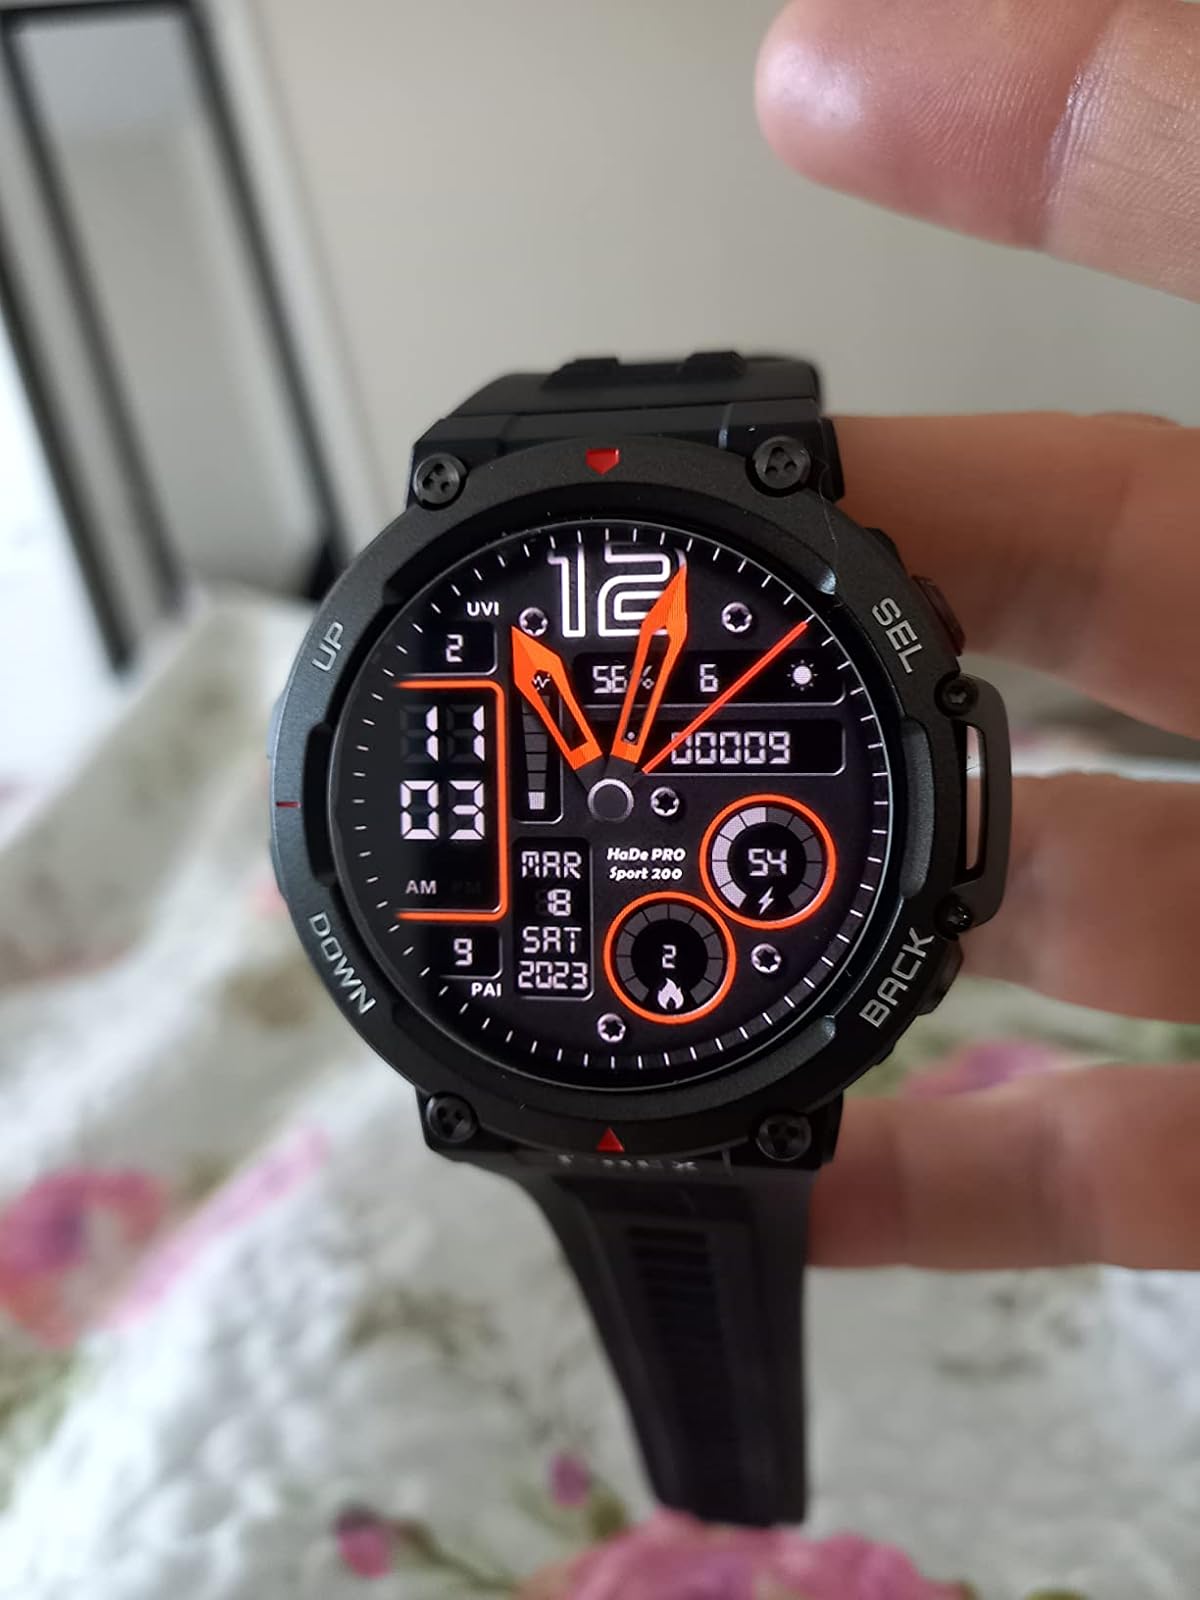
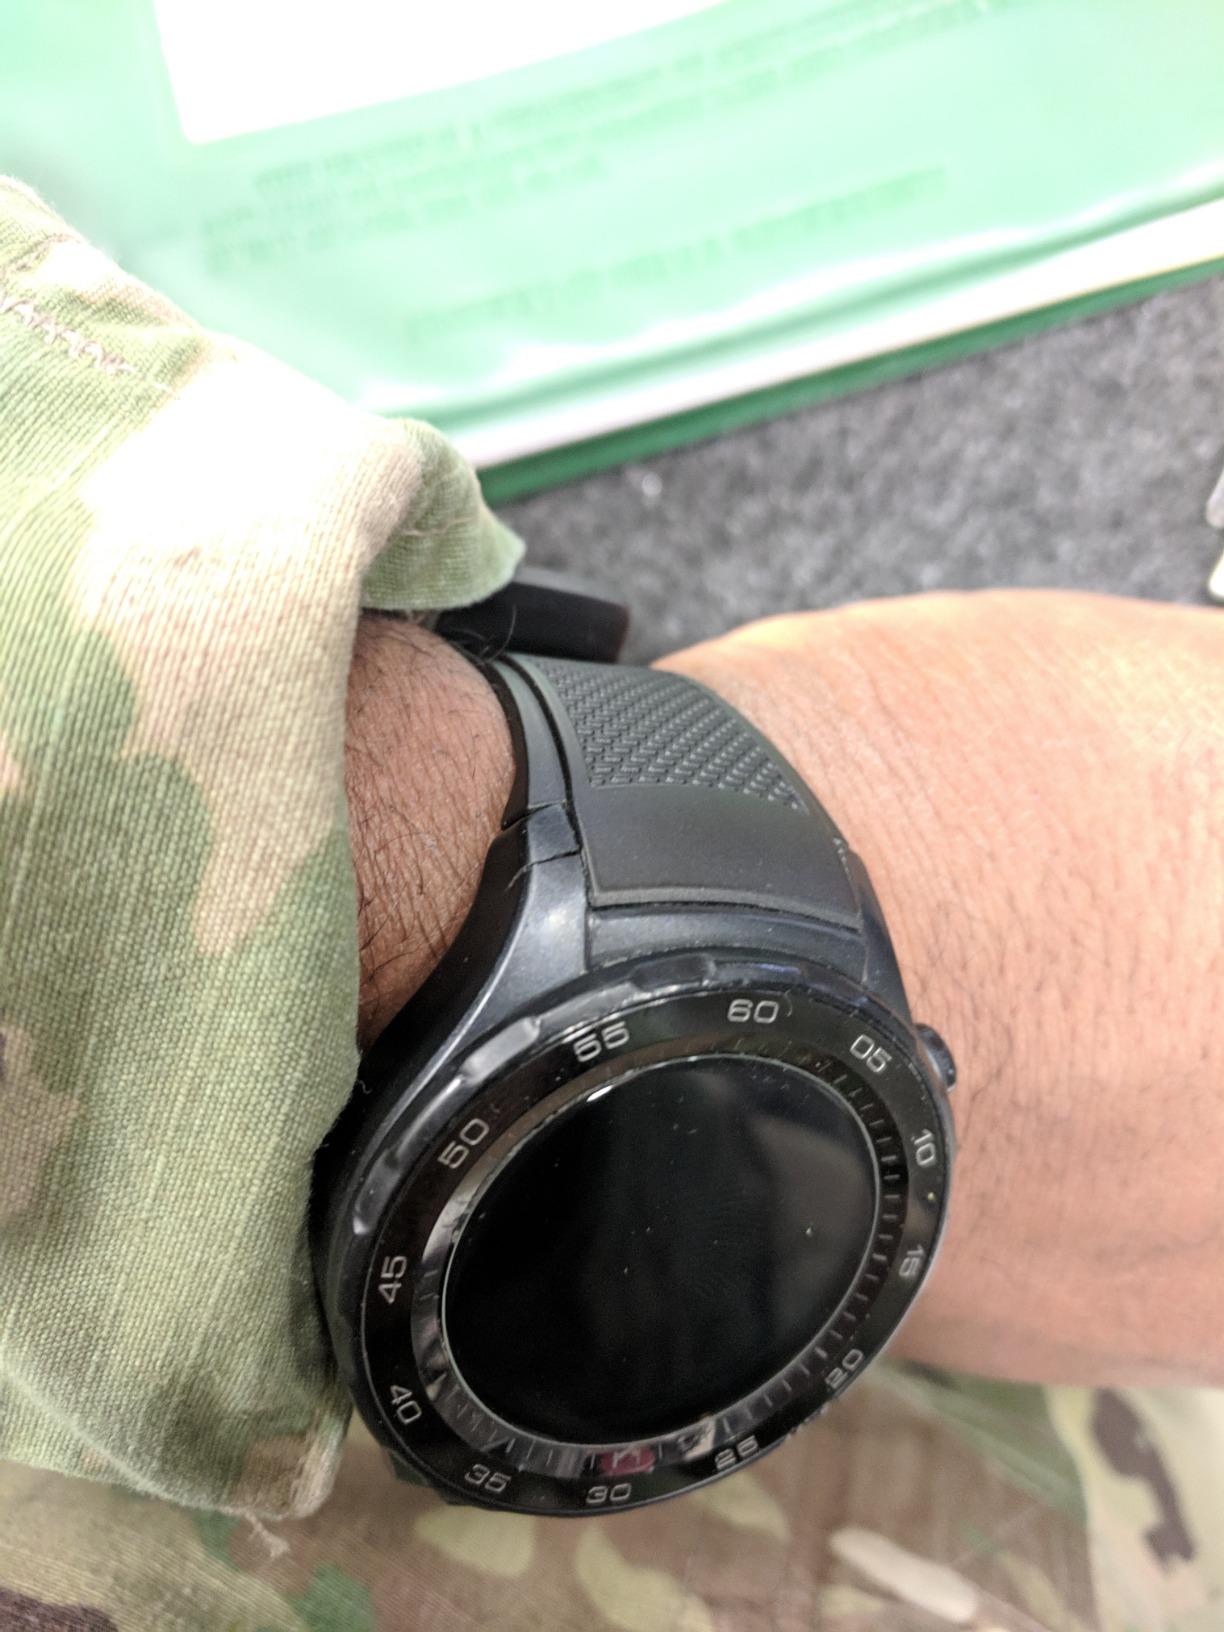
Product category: smartwatch
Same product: no